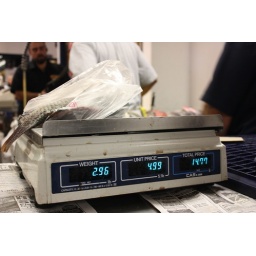
fish in a bag